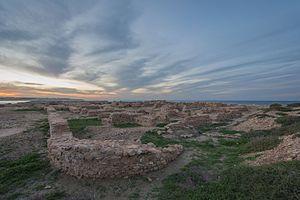
Ksar Ibn El Jaâd est un site archéologique tunisien situé à Monastir et daté du troisième siècle de l'hégire.